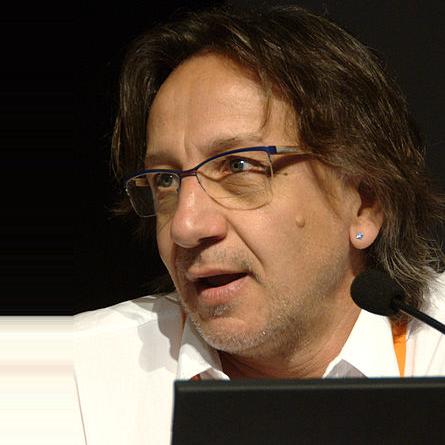
Age: 53